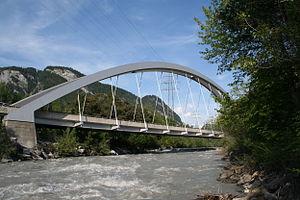
La Route principale 28 est une route principale suisse reliant officiellement Landquart à Müstair. La route a la particularité de se prolonger au Liechtenstein jusqu'à Schaan sur 13 kilomètres avec le même numéro.